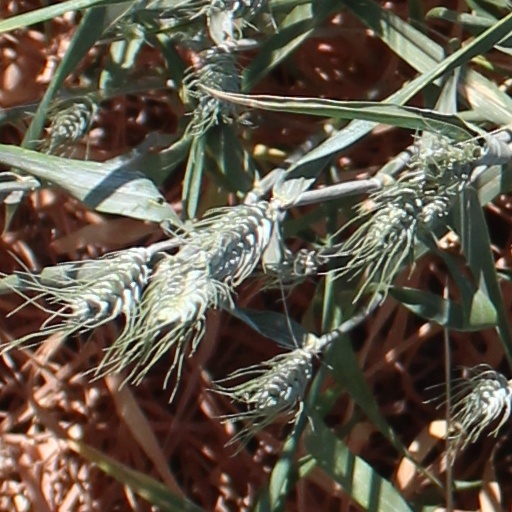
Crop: wheat